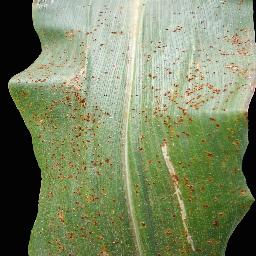
Label: Corn___Common_rust